Alexander ALX300

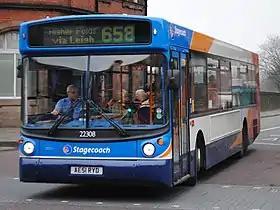
Stagecoach in Manchester ALX300 bodied MAN 18.220 in March 2013

The Alexander ALX300 (later known as the TransBus ALX300 and the Alexander Dennis ALX300) was a low-floor bus body manufactured by Alexander and later Alexander Dennis in Falkirk, Scotland. It was launched in 1997 as a replacement for the Strider and the PS type.